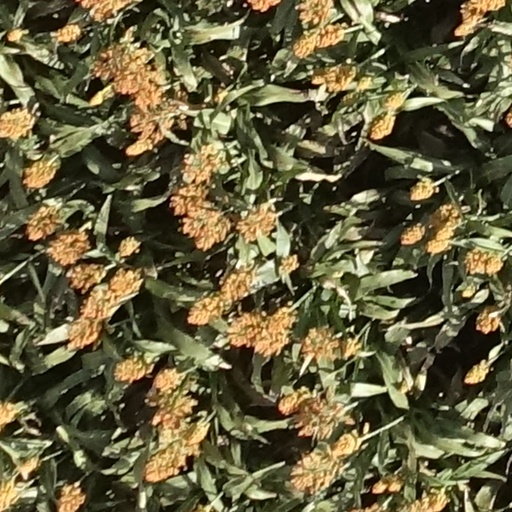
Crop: sorghum